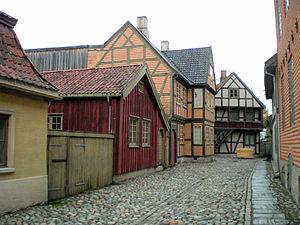
Le musée folklorique norvégien est un musée en plein air présentant l'habitat traditionnel des différentes régions de la Norvège. Créé en 1894, plus de 150 maisons y sont présentées, ce qui en fait le plus grand musée de ce type du pays.